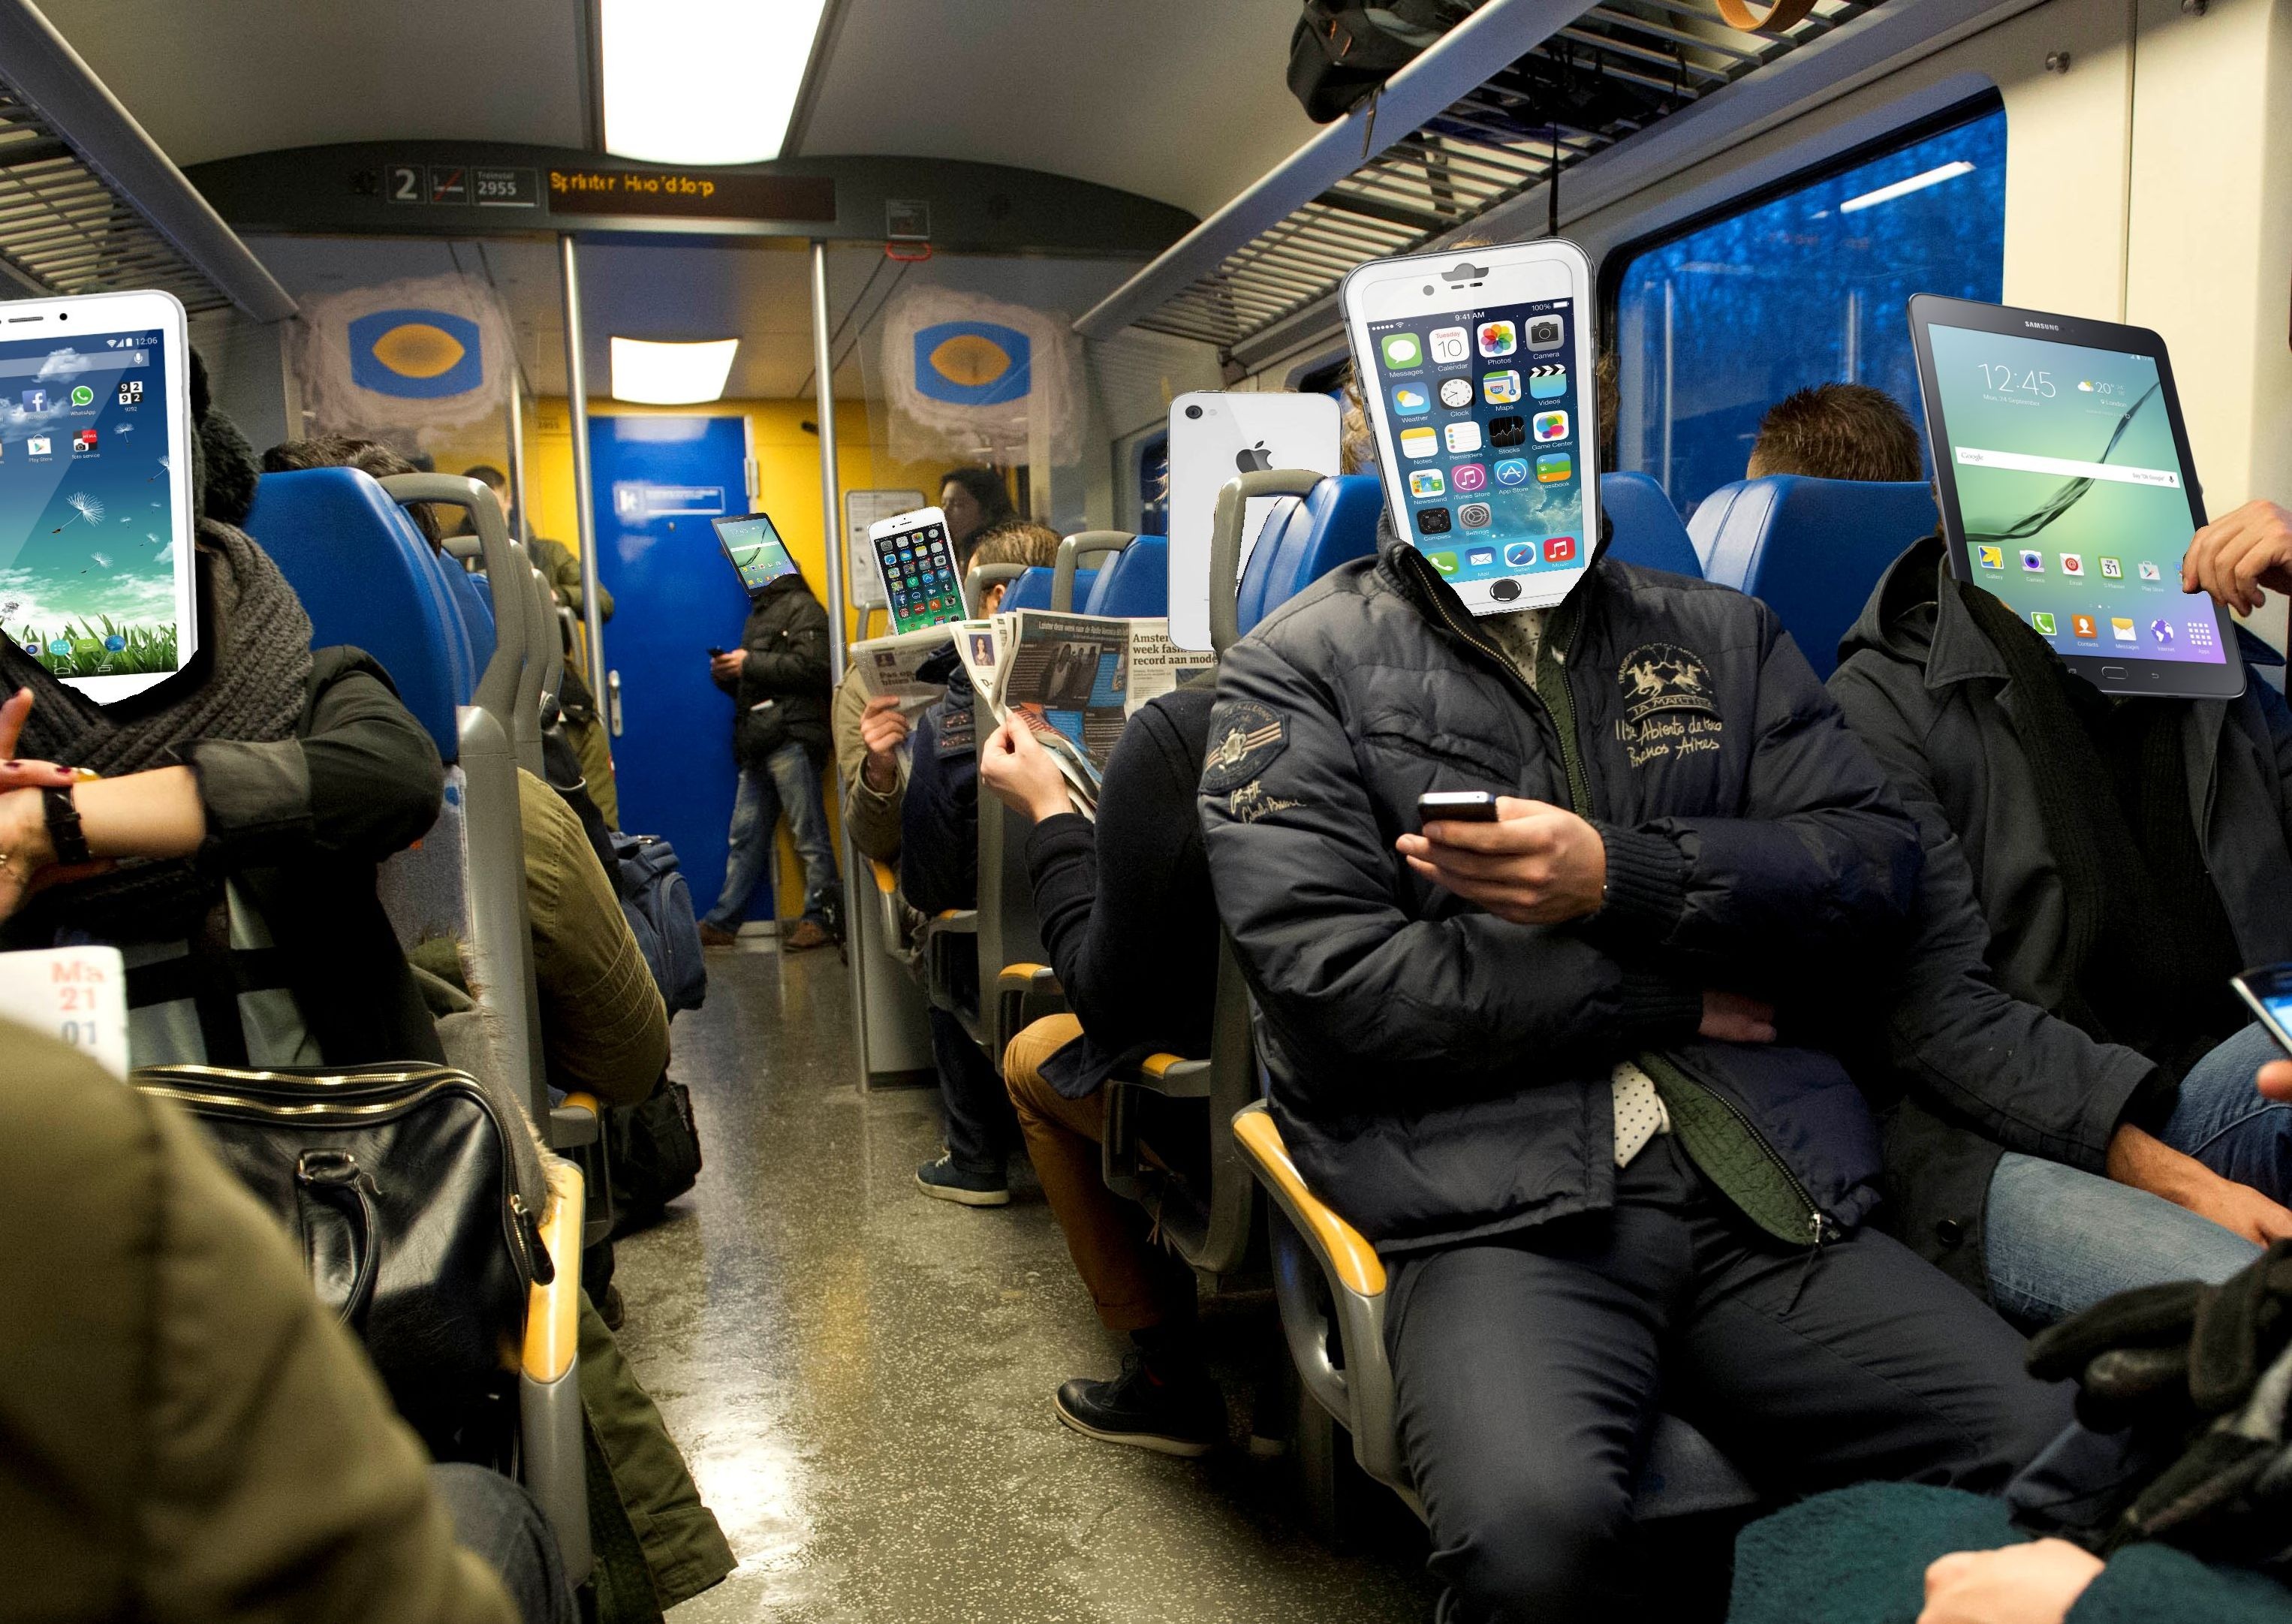
train, transport, vehicle, public transport, passenger, modern man, cozy in the train, autistics